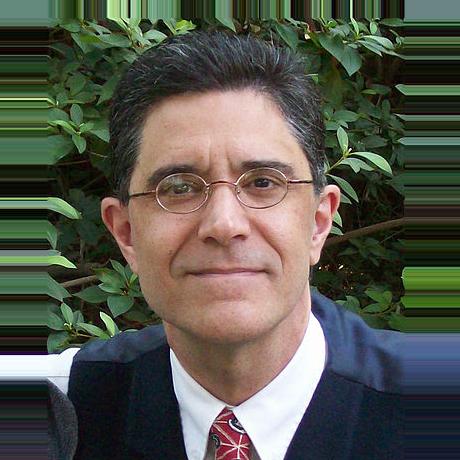
Age: 50